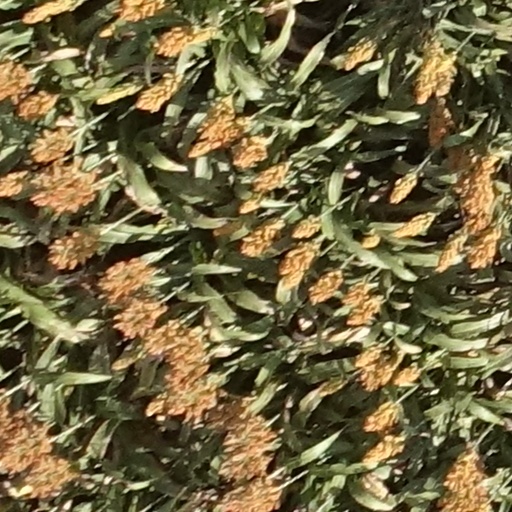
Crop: sorghum